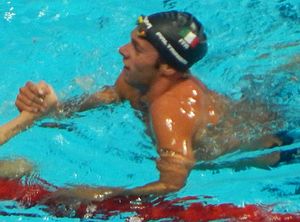
Gregorio Paltrinieri
Paltrinieri i Kazan, Rusland 2015
Gregorio Paltrinieri er en italiensk svømmer. Han er verdensmester på langbane og kortbane og dobbelt europamester i 1500 meter fri på langbane, da han vandt EM i 2012 og 2014. Paltrinieri er den nuværende indehaver af verdensrekorden i 1500 meter fri på kortbane. Han er også indehaver af de europæiske rekorder på langbane i 800 meter og 1500 meter fri, som han satte med tiderne 7:40.81 og 14:39.67 ved VM i svømning 2015 i Kazan.